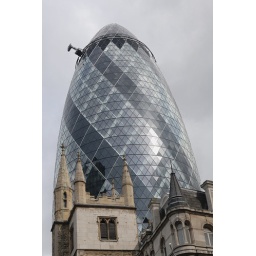
Looking like an alien spaceship the Swiss Re building towers above the City of London